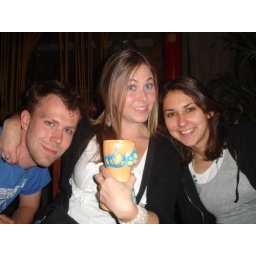
at a bar in williamsburg. the floor is covered in beach sand